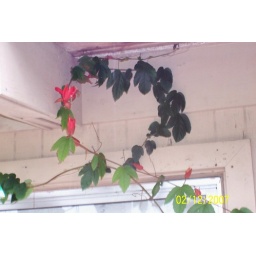
The vine growing above my bedroom patio door formed its own Valentine, another surprise shot.